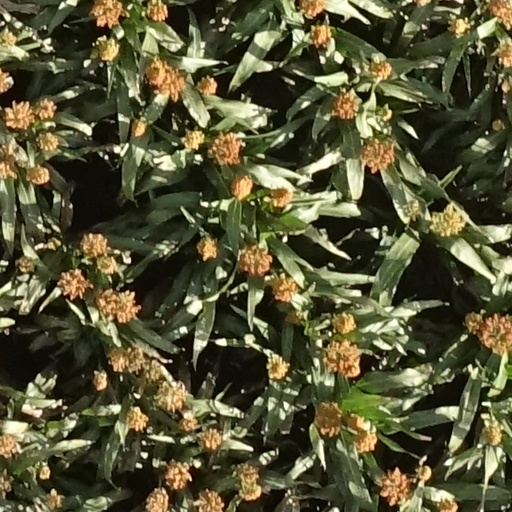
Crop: sorghum